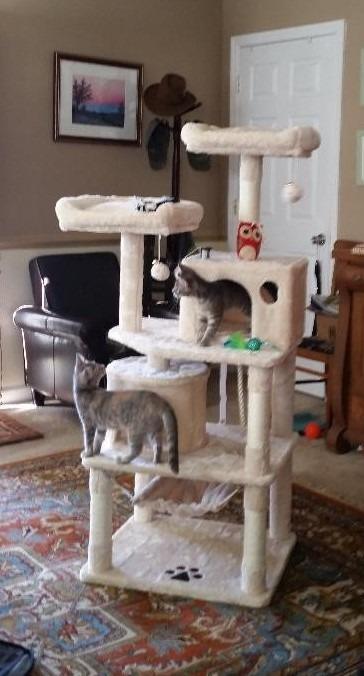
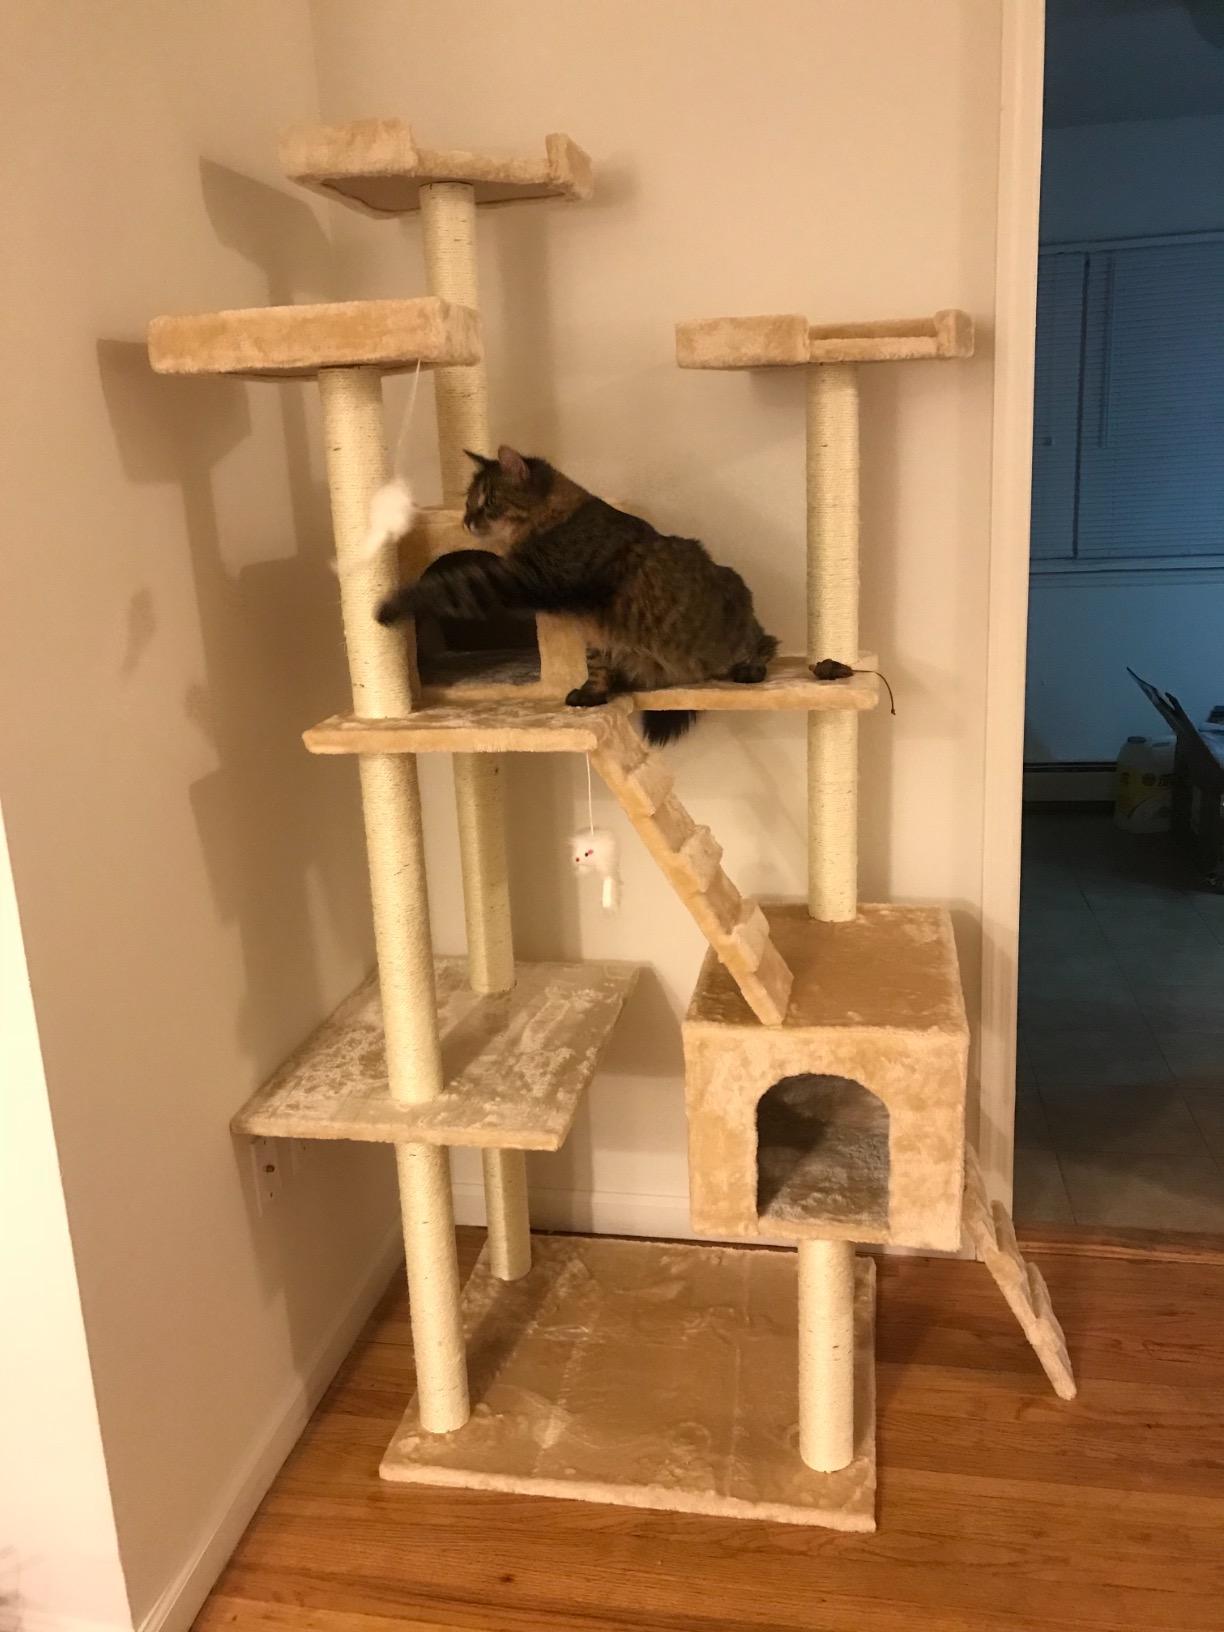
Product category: items_cat tree
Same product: no